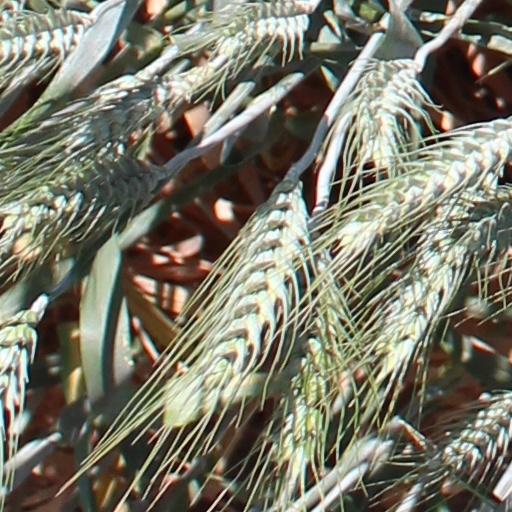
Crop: wheat